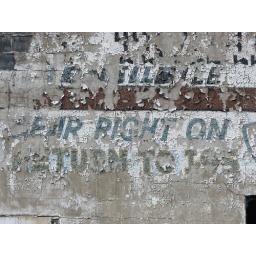
Decaying signs on an abandoned building in Kittery, ME